Fitzgerald Hoard

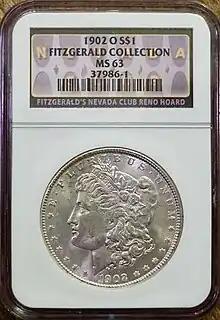
1902-O NGC graded Morgan silver dollar from the Fitzgerald Collection

The Fitzgerald Hoard was a collection of casino chips, silver coins and collectables which had been stored in a warehouse in Reno, Nevada. The entire hoard was purchased by notable California coin dealer Ron Gillio. Named for casino owner Lincoln Fitzgerald, it included over 100,000 American silver dollars and masses of gambling paraphernalia.